Shotgunning

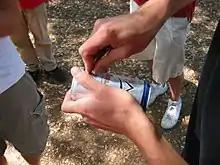
Punching a hole in a can with a key

To shotgun a beverage, a small hole is punched in the side of the can, close to the bottom. In order to prevent the liquid from spilling out while the cut is made, the can is held horizontally and the hole is made in the resulting air pocket. The hole can be made with any sharp object—typically a key, bottle opener, pen, knife, or tooth. The drinker then places their mouth over the hole while rotating the can straight up. When the can’s tab is pulled, the liquid will quickly drain through the hole into the drinker’s mouth. This occurs because the hole allows air to enter the can, balancing the internal pressure and enabling the liquid to flow rapidly without resistance from carbonation or a vacuum.